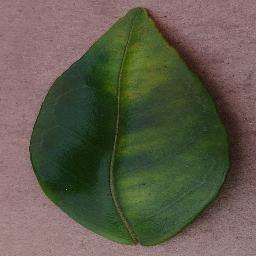
Label: Orange___Haunglongbing_(Citrus_greening)